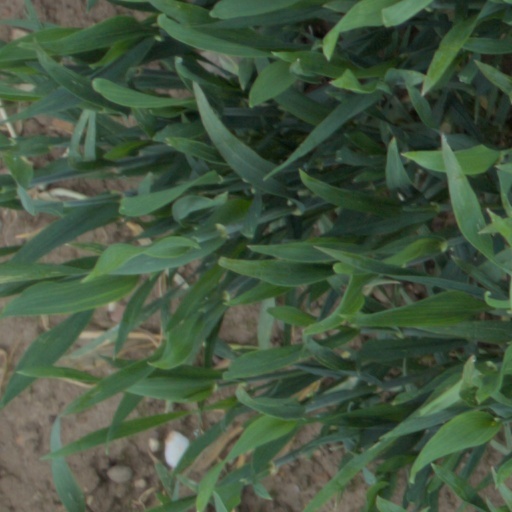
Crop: wheat